Yohane the Parhelion: Sunshine in the Mirror

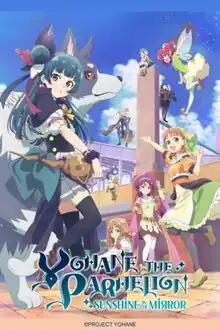
Promotional artwork, depicting the ten main characters

is a Japanese multimedia spin-off project from the "Love Live!" series fantasy musical anime series. It is a fantasy re-imagining of "Love Live! Sunshine!!", and follows Yohane, a failed idol turned fortune teller in the quiet city of Numazu, and her exploits with the other members of the community and her talking wolf Lailaps.